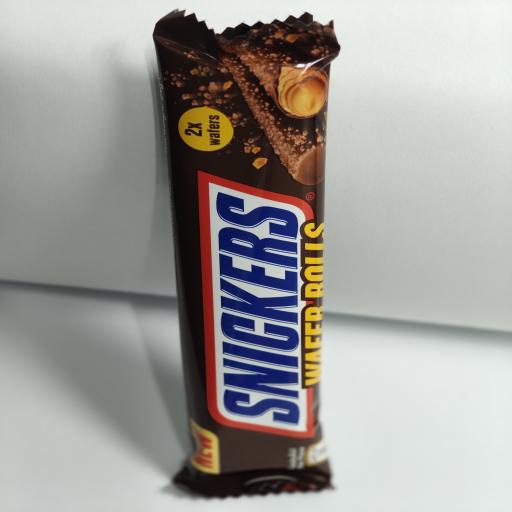
Label: plastics